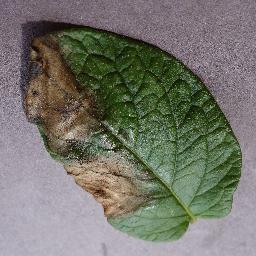
Label: Potato___Late_blight